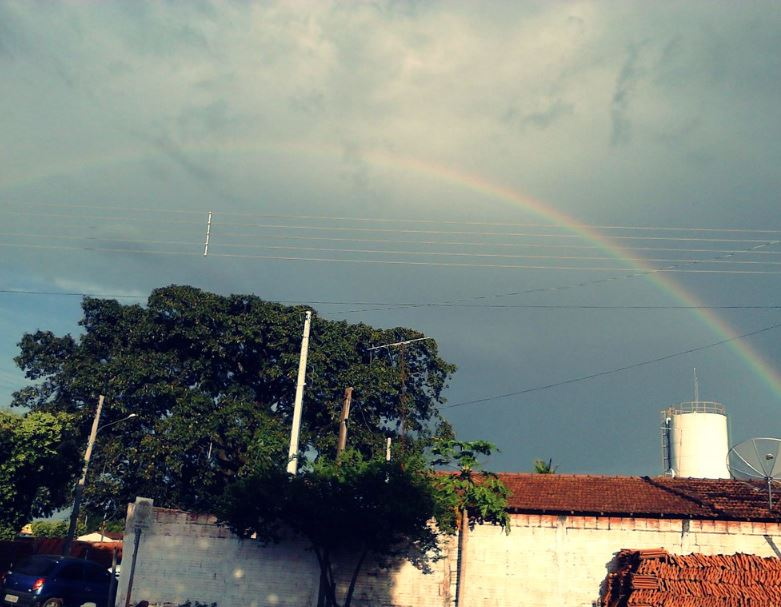
Fire: no
Smoke: no